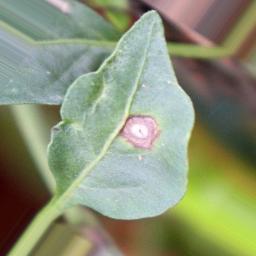
Label: cercospora